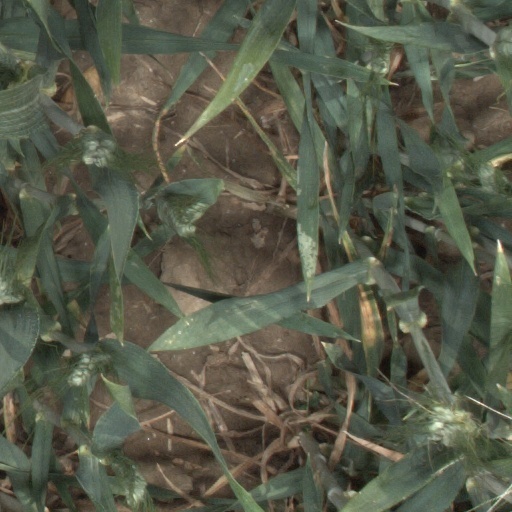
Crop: wheat